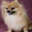
Label: dog